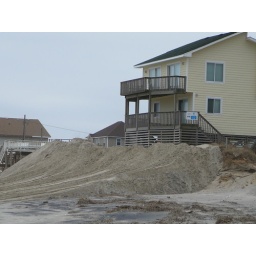
A neighbor of the sand bags houses is trying his own sand wall.  It may be totally in vain.